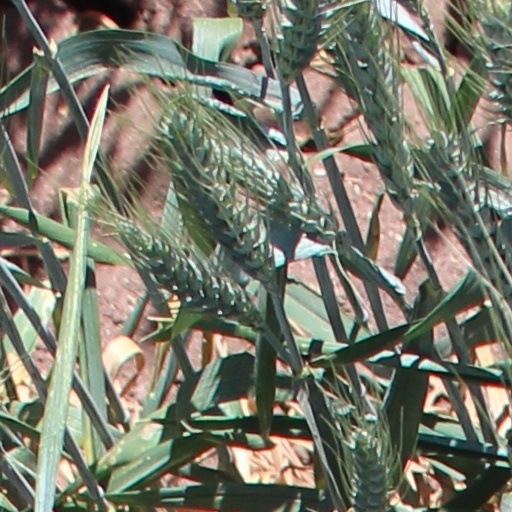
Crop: wheat